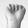
ASL letter: A